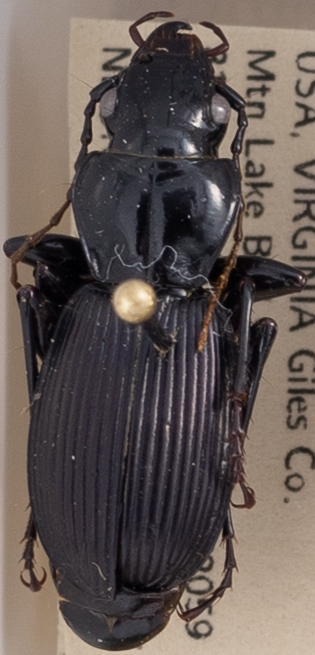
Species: Pterostichus moestus
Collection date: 2021-06-15
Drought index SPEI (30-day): -0.51
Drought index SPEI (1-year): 0.718
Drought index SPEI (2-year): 1.28